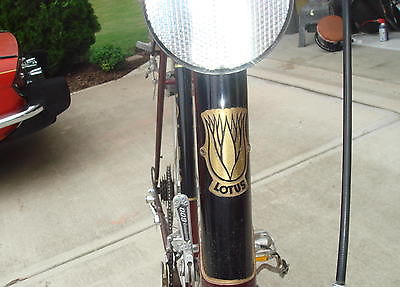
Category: bicycle